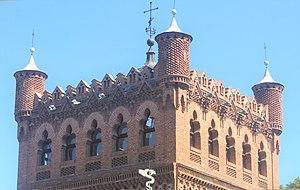
Le Néo-mudéjar est un style artistique et architectural qui s'est développé principalement dans la Péninsule Ibérique à la fin du XIXᵉ siècle et au début du XXᵉ siècle. Il fait partie des courants orientalistes de l'architecture historiciste dominant en Europe à cette époque.